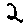
Label: 2